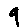
Label: 9